Sinai and Palestine campaign

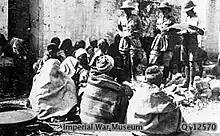
November 1918 British officer questioning the inhabitants of a captured village during the advance

The main line of communication south from Beersheba to Hafir el Aujah and Kossaima was attacked on 23 May 1917 when substantial sections of the railway line were demolished by Royal Engineers of the Anzac and Imperial Mounted Divisions. This raid was covered by the two mounted divisions including a demonstration towards Beersheba.